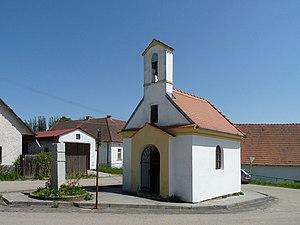
Chrbonín est une commune du district de Tábor, dans la région de Bohême-du-Sud, en République tchèque. Sa population s'élevait à 153 habitants en 2017.